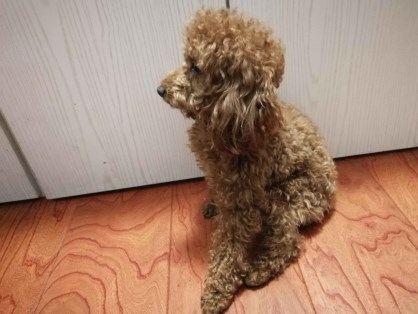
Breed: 7449-n000128-teddy